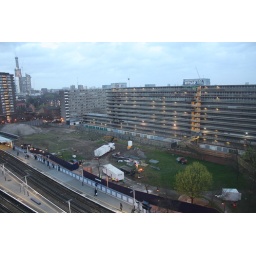
The preparations for the building work in Elephant Road park have started. Arrival of the office cabins on the site.